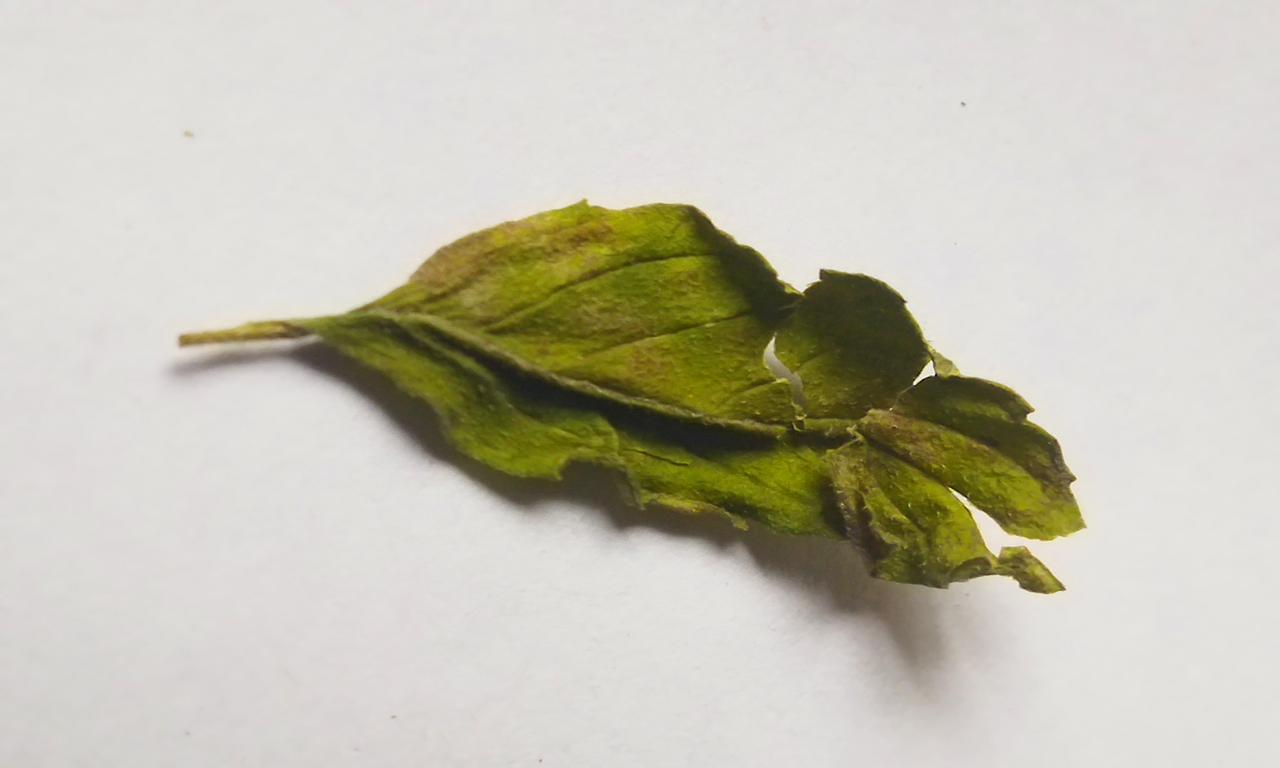
Label: Spoiled